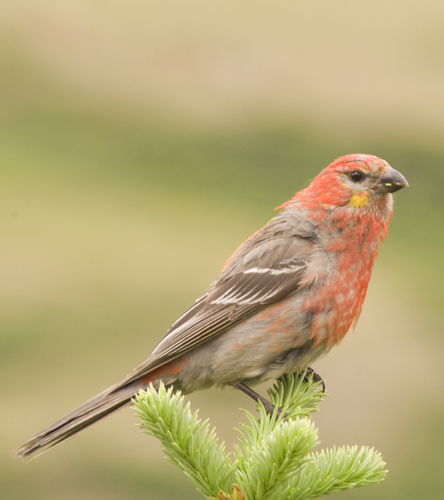
bird with orange feathers that go down to its body but has orange,brown and white feathers from the nape to its tail.
this is a small bird with a short, thick bill. the breast, crown, and nape are fluffy orange in color. the coverts are brown with white wingbars.
a small bird with red crown and nape and a tint of yellow on throat with red breast and grey belly.
this unique looking bird has a short, thick beak and coral coloring on it's breast, crown and nape.
this unusual bird is mostly fawn colored, but with mottled orange feathers on parts of its head and breast.
this is a tan bird with orange spotted looking feathers on it's breast and head.
the bird has a grey wingbar that is striped and a salmon colored breast.
this bird has a tan back and a reddish pink chest and head with a small beak.
the bird is small with a small curved bill, breast and head are pink and wings brown.
this bird has brown feathered wings, a red colored chest and head, with yellow spots below the eyes.
Species: Pine Grosbeak